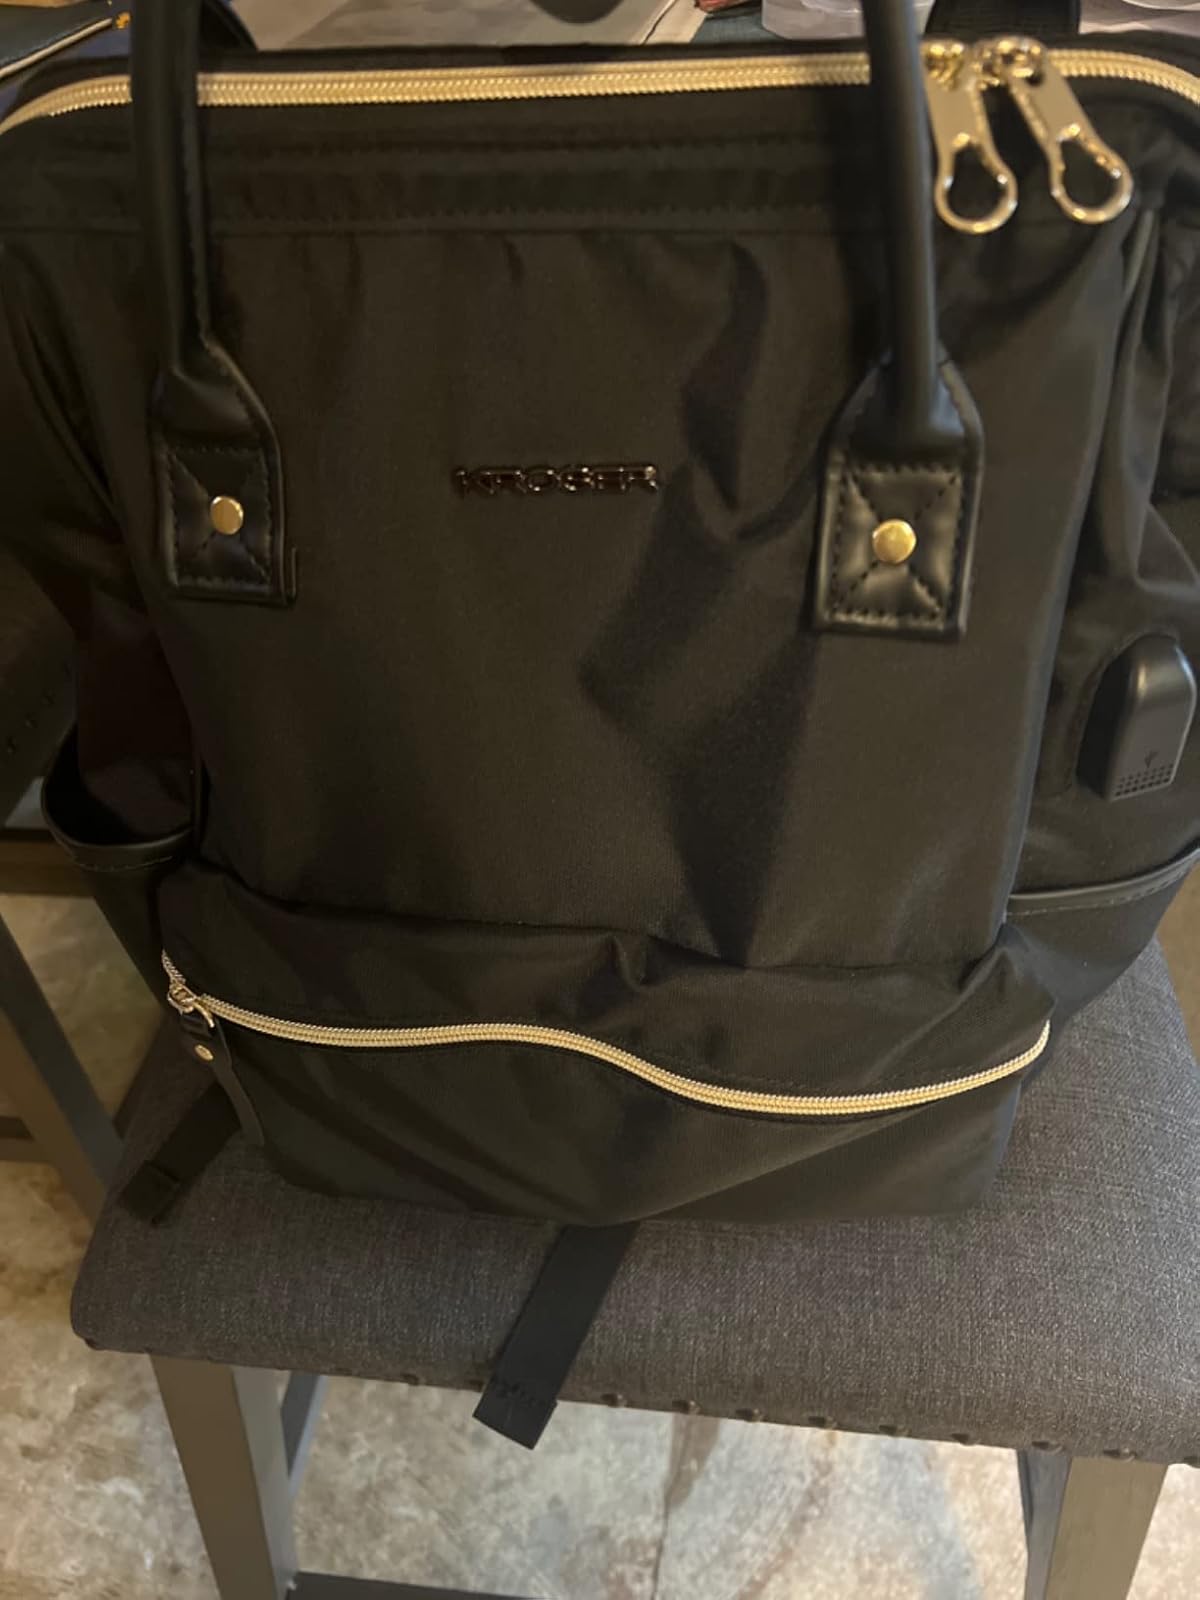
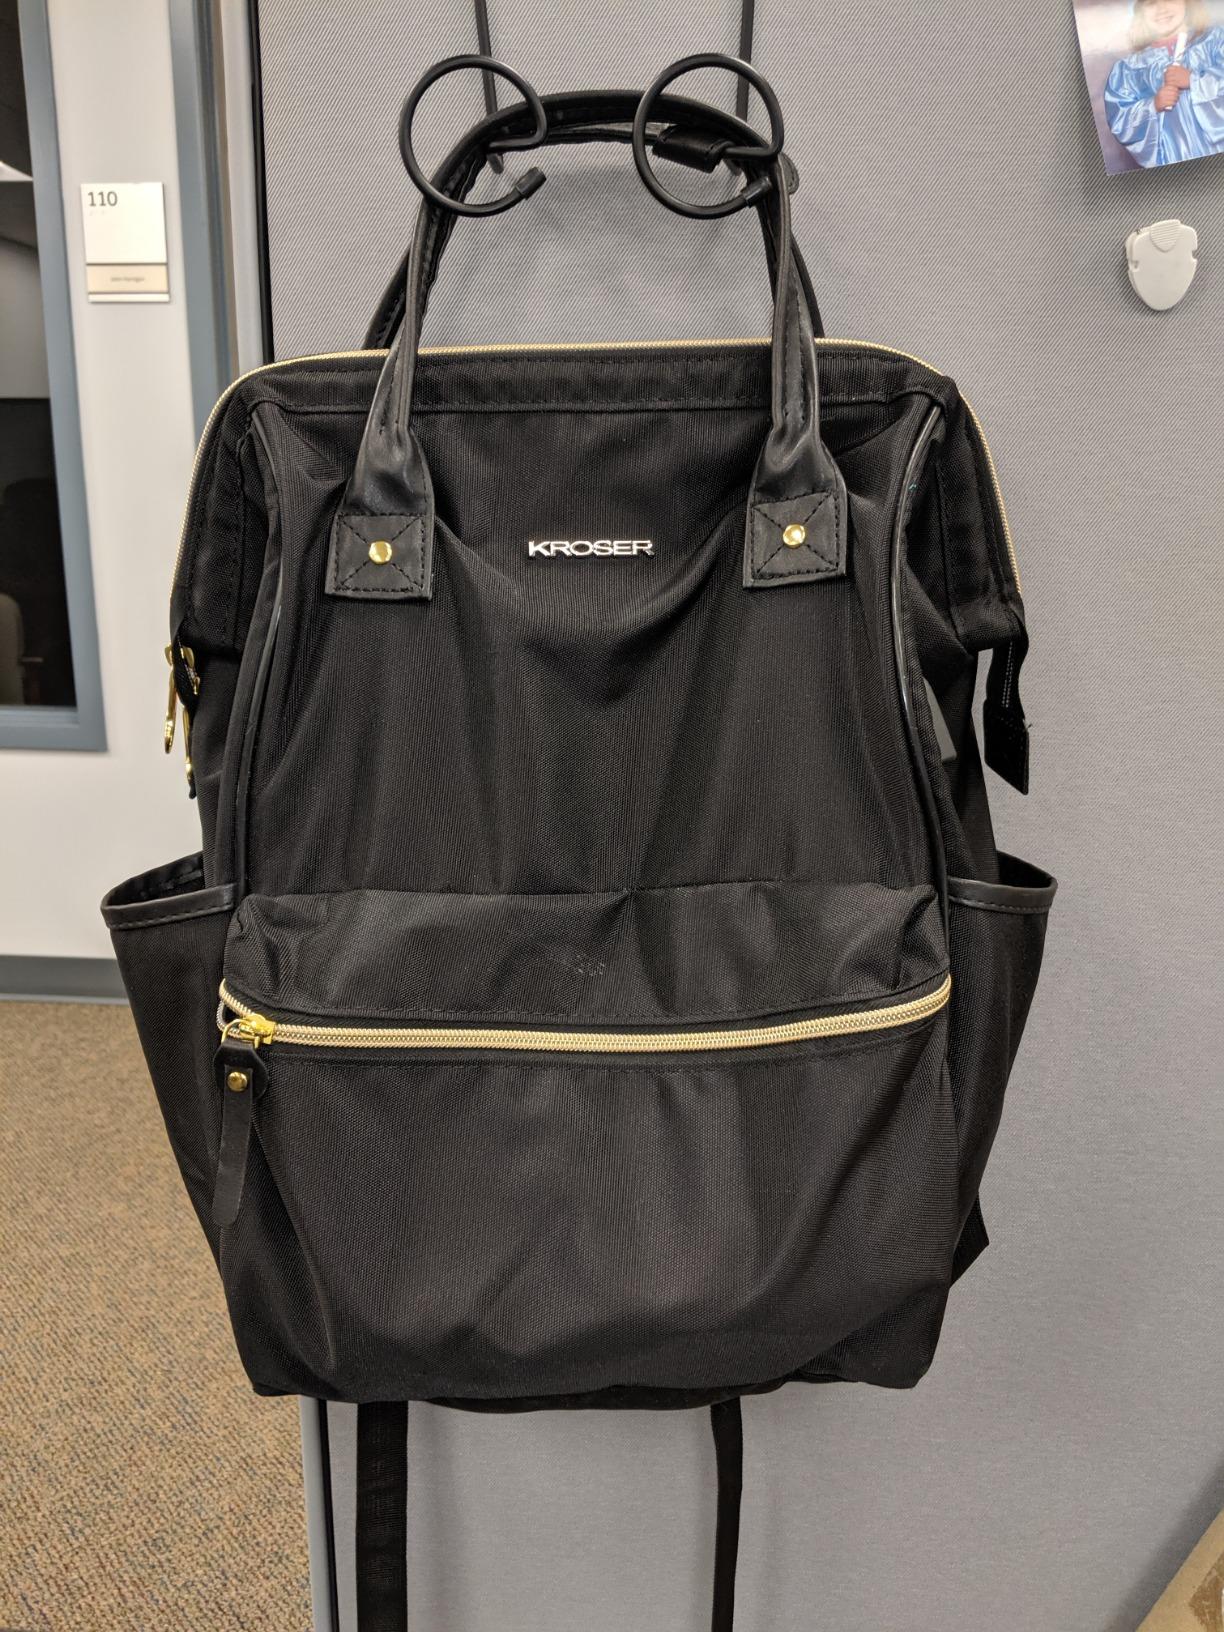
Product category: bag
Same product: yes